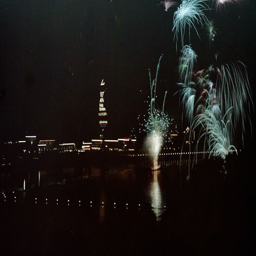
the night sky is lit by fireworks in a festive display !